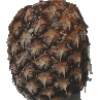
Label: Pineapple 1